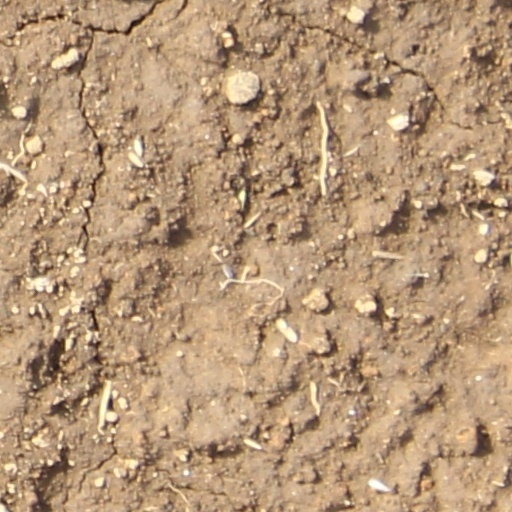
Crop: wheat